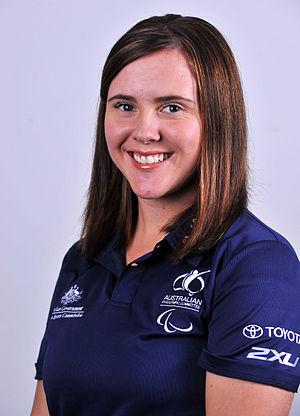
Hannah Dodd est une sportive australienne, cavalière de dressage handisport puis joueuse de basket-ball en fauteuil roulant.